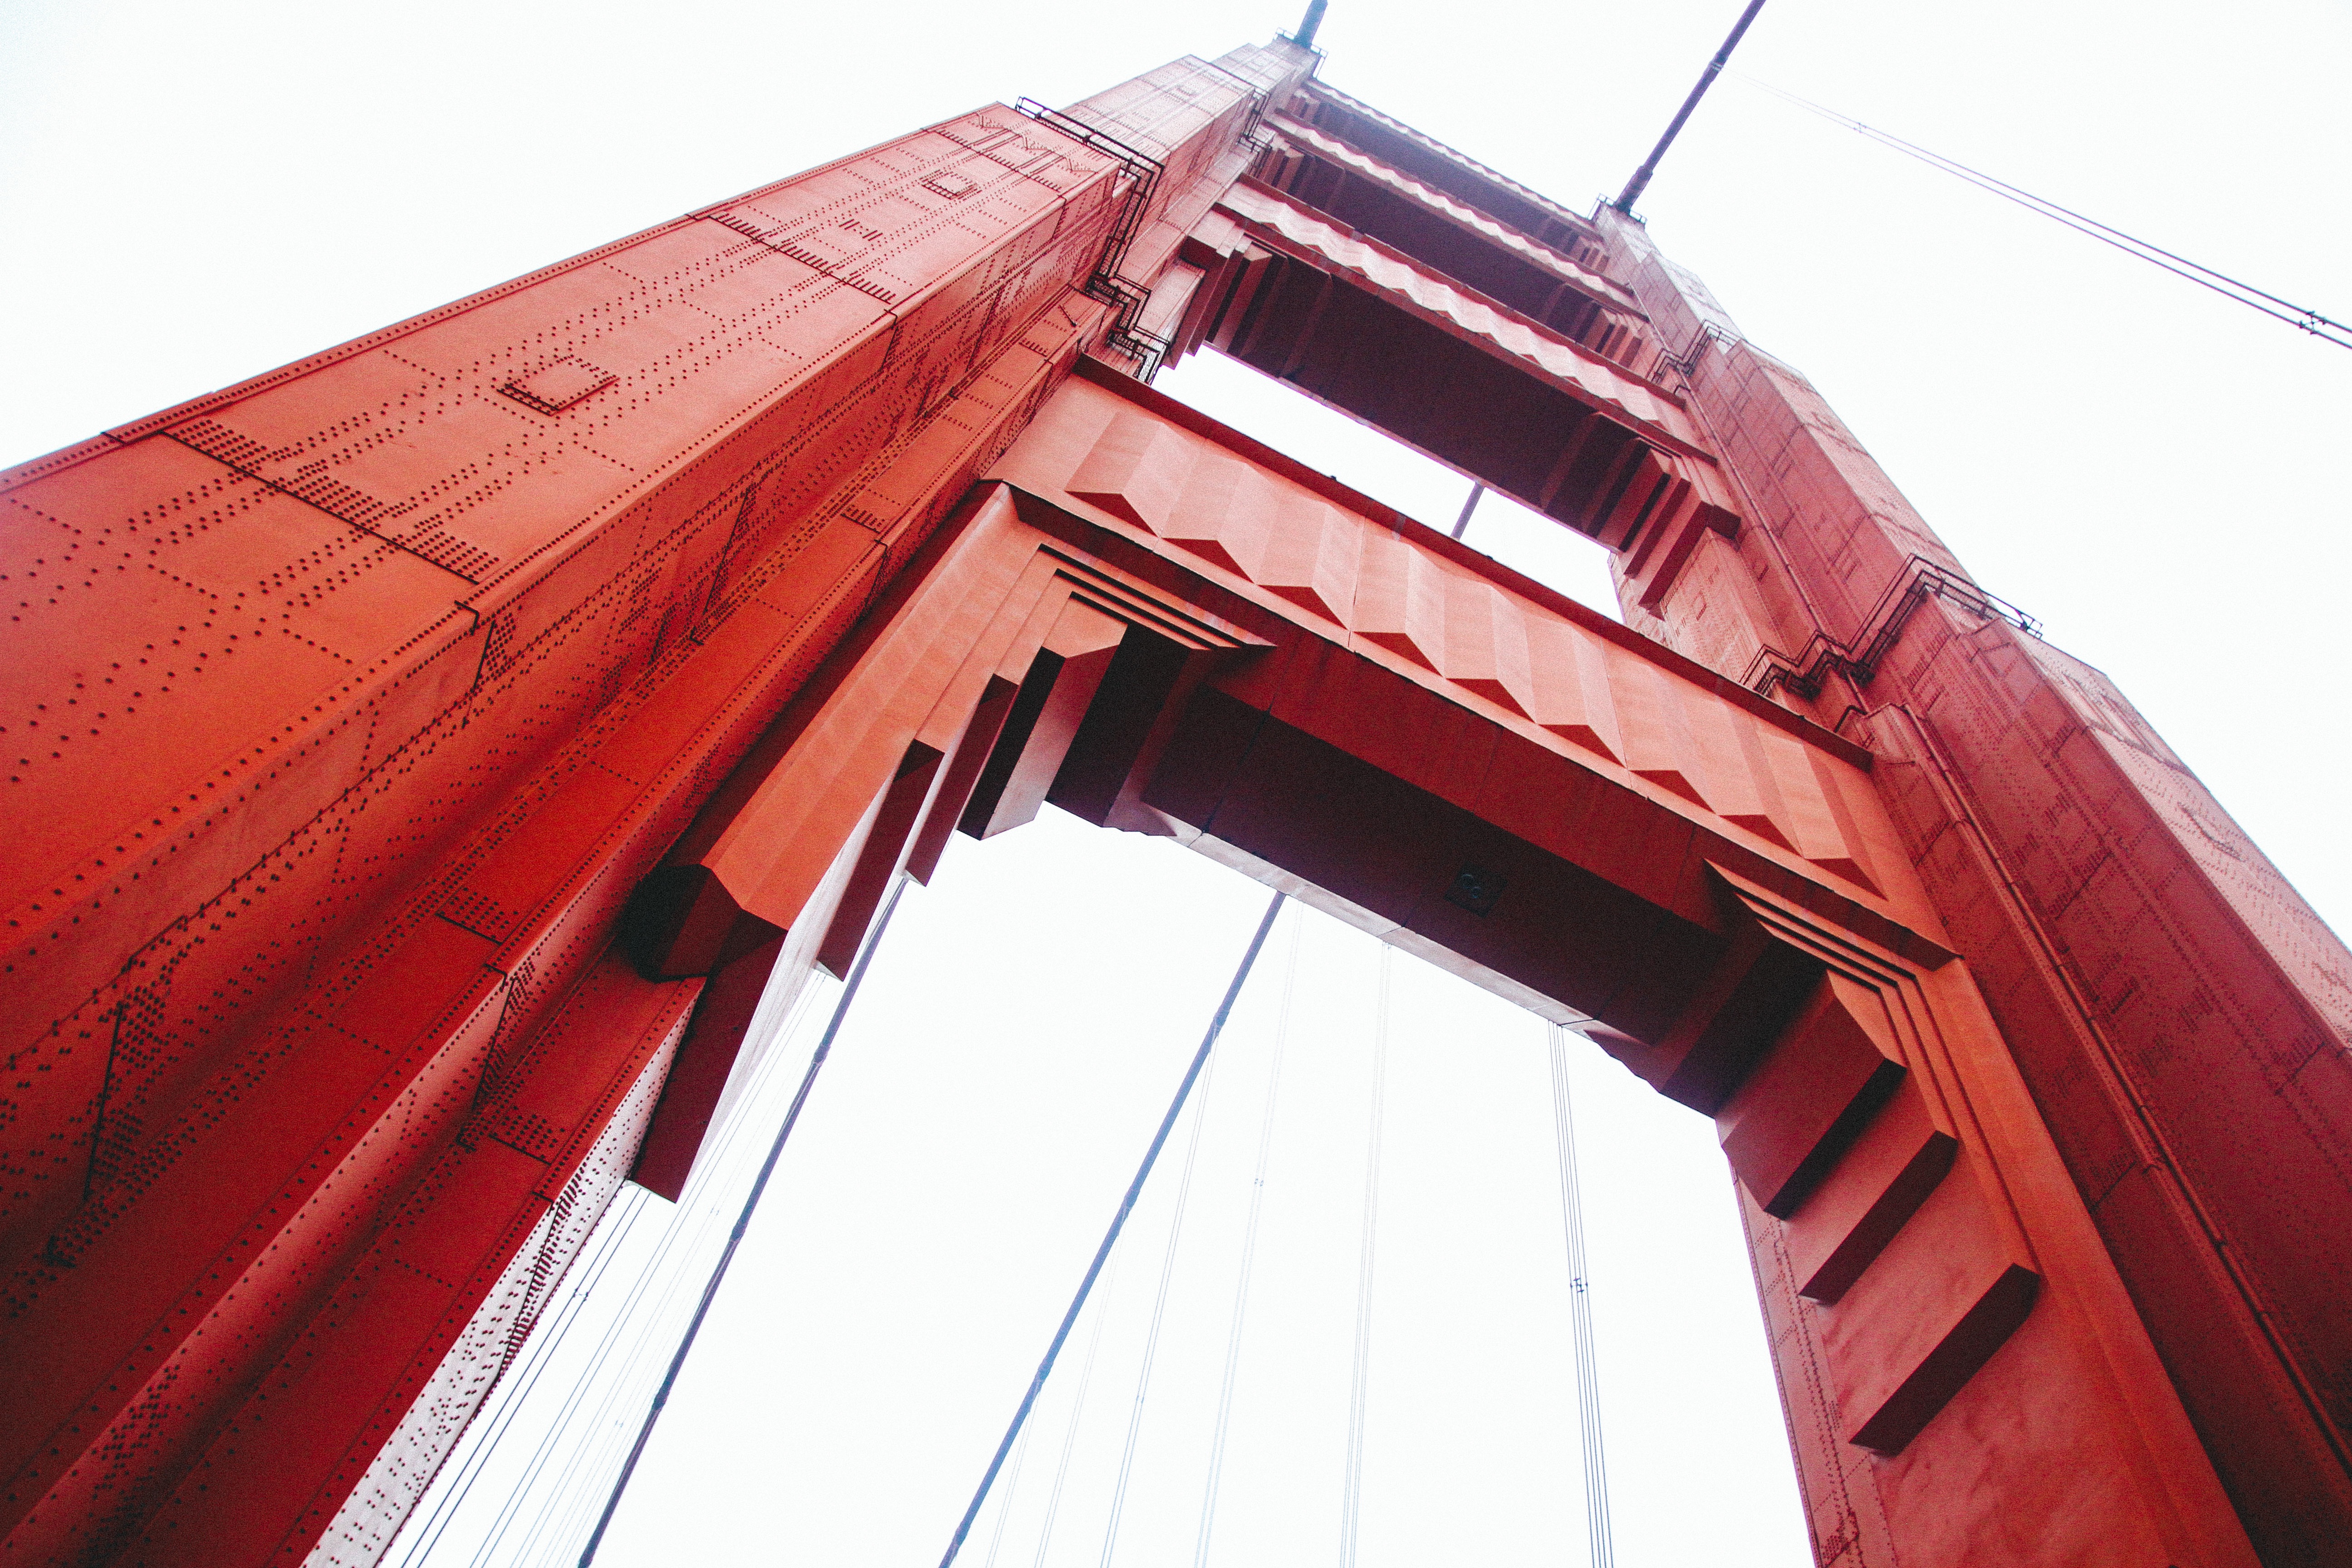
wing, structure, bridge, golden gate bridge, red, mast, support